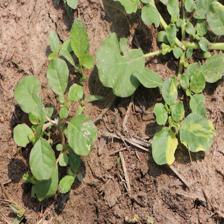
Label: BroadLeafWeed